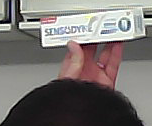
Product: sensodyne_toothpaste